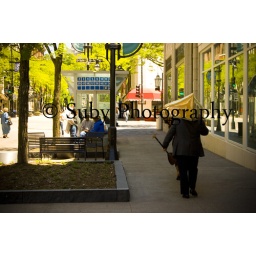
Who could forget the two men walking downtown state street in Madison with a canoe on their heads.